Reuben Davis House

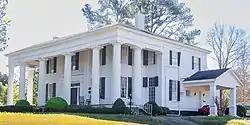

The Reuben Davis House, also known as Sunset Hill, is a U.S. national historic place located in Aberdeen, Mississippi. It is an impressive two-story antebellum mansion that was constructed between 1847 and 1853. Well known as the former residence of Reuben Davis, a prominent attorney, statesman, and author, the property has important historical connections for both the town of Aberdeen and Mississippi.